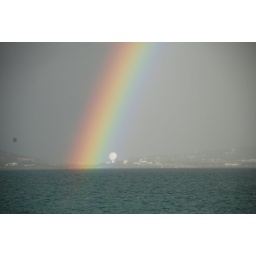
Double rainbow over a boat on the coast of Antigua